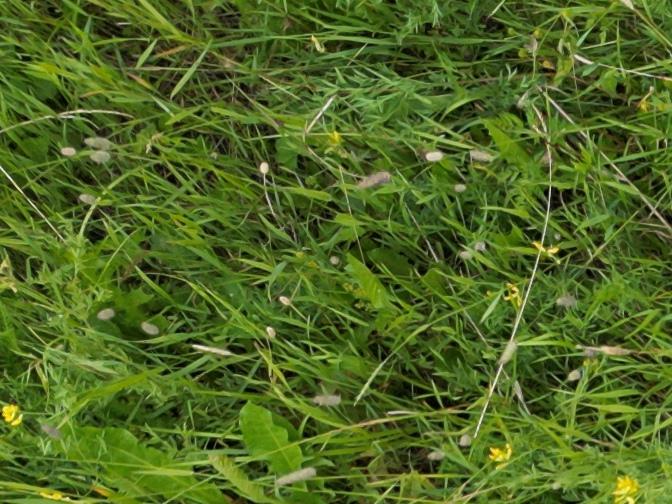
Flowers visible: yarrow flowers, yarrow flowers